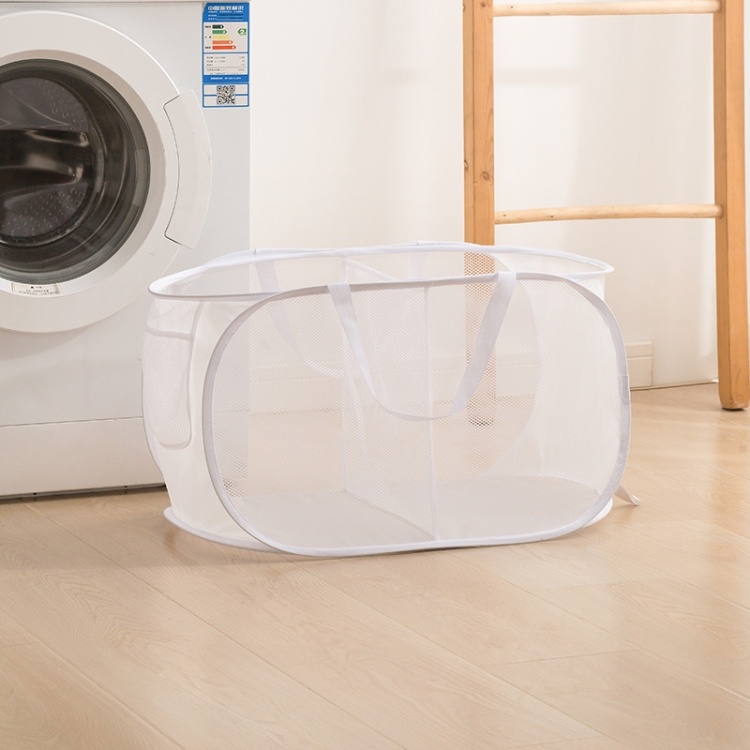
Foldable Storage Basket Household Layered Thickened Dirty Laundry Basket, Spec: 2 Grids White
1. Household debris storage, can store dirty clothes/toys/small items, etc., separated storage, neat and orderly 2. Handle design makes moving more convenient 3. Reinforced sutures for stronger bearing capacity 4. Foldable design, easy to save space 5. Large opening design, convenient and easy to take 6. Material: polyester + spring wire 7. Size: three grids 80 x 36 x 36cm, two grids 58 x 36 x 36cm, single grid 58 x 36 x 36cm
Brand: Maverick Sales
Category: Home & Garden > Household Supplies > Laundry Supplies > Laundry Baskets